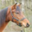
Label: horse